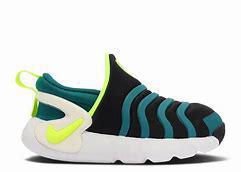
Brand: Nike
Model: Dynamo Go